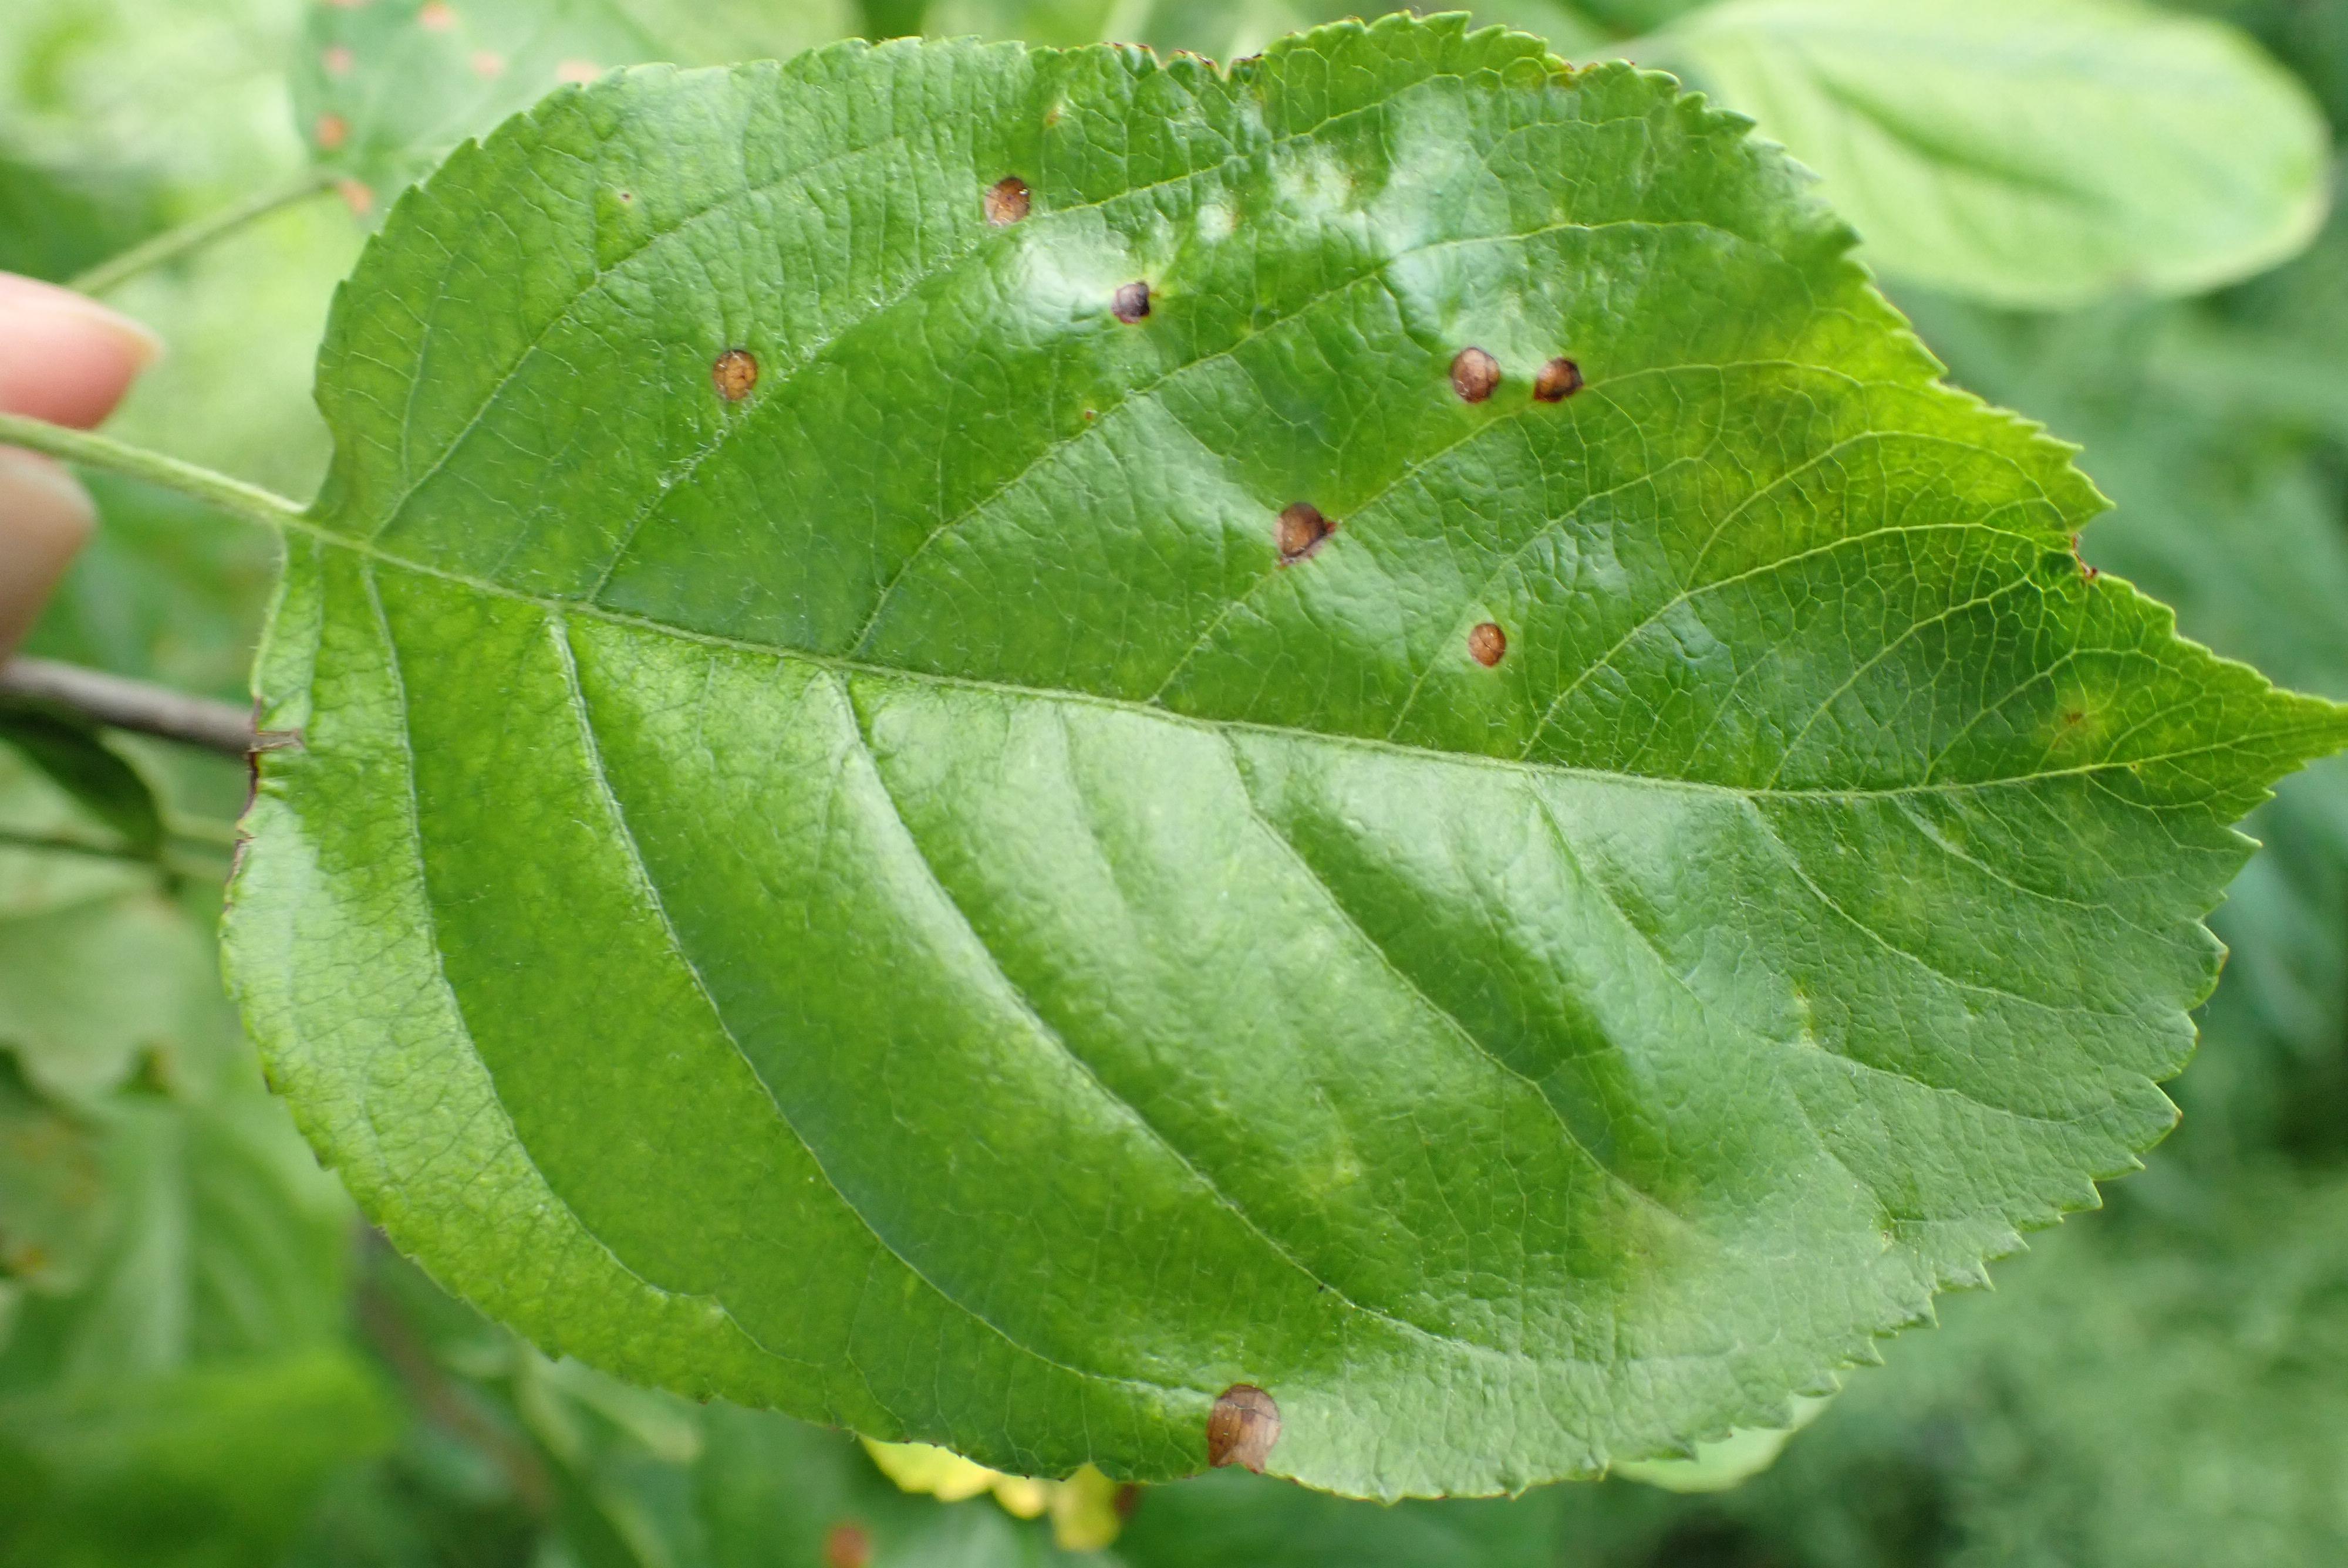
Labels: frog_eye_leaf_spot